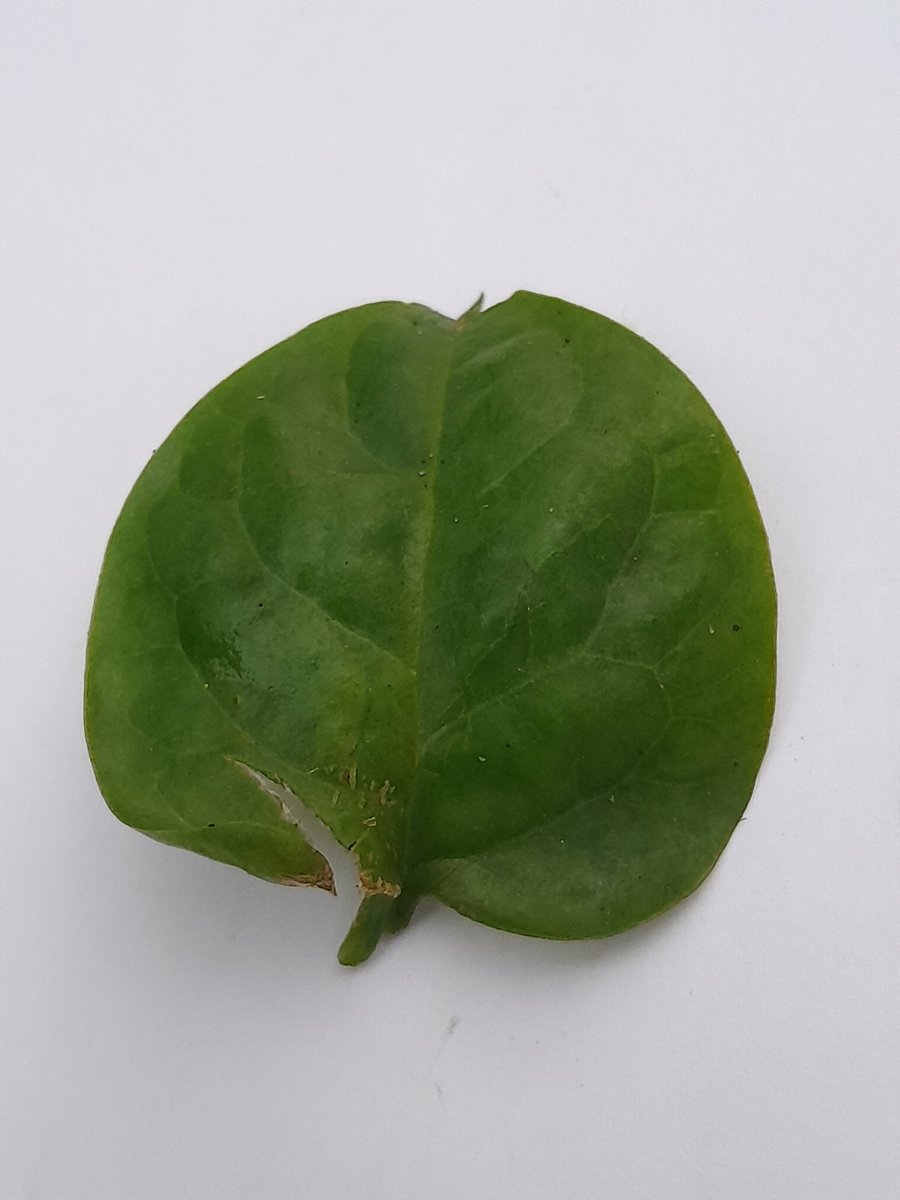
Label: Pest-Damage